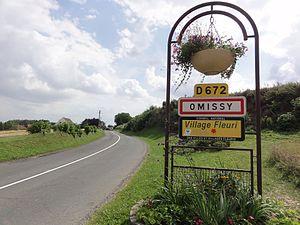
Omissy (Aisne) city limit sign
Omissy est une commune française située dans le département de l'Aisne, en région Hauts-de-France.